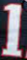
Number: 1